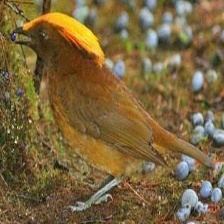
Species: GOLDEN BOWER BIRD
Scientific name: PRIONODURA NEWTONIANA